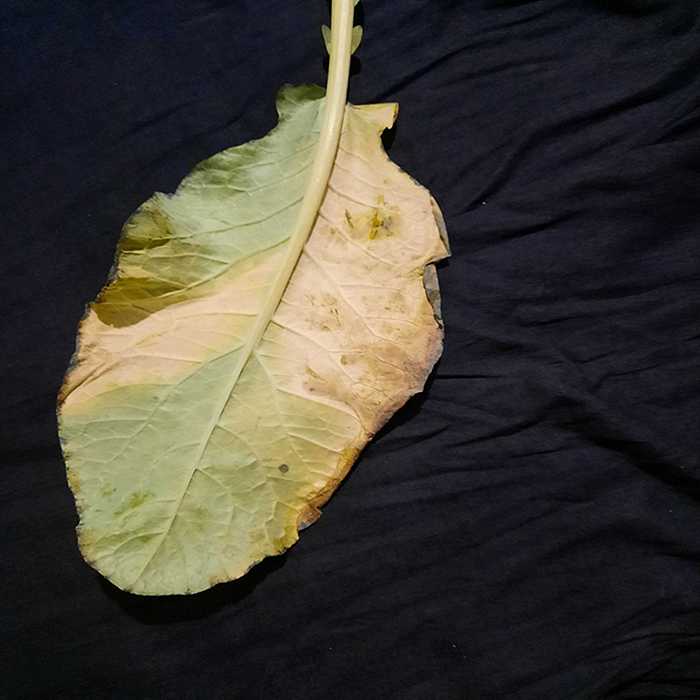
Plant: Cauliflower
Label: Black Rot